Marie-Caroline of Bourbon-Two Sicilies, Duchess of Berry

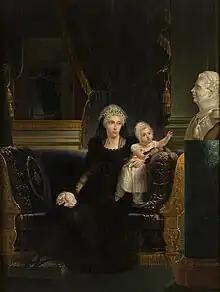
Marie Caroline in mourning with her daughter Louise Marie Thérèse. The two look longingly upon a bust of Charles Ferdinand, Duke of Berry.

Caroline was born at Caserta Palace in Naples. She was the eldest child of Prince Francesco, the future King Francis I of the Two Sicilies, and his first wife, Archduchess Maria Clementina of Austria, the tenth child and third daughter of Emperor Leopold II and Maria Luisa of Spain. Her parents were double first cousins.